Drohnenstaffel 7

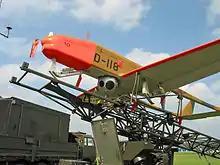
UAV ADS 95 D-118 for demonstration purposes on the start-catapult.

In 1995, the ADS 95 reconnaissance system was procured, and the "Dronesstaffel 7" was founded. In the beginning, they used ADS 95. Today 15 units are still in use. The drone with the number D-119 crashed on 13 September 2011.